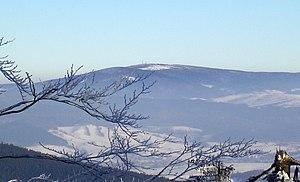
La Wielka Sowa est le point culminant des Góry Sowie qui font partie des Sudètes centrales. Il s'élève à 1 015 mètres d'altitude. Ce mont est situé dans la voïvodie de Basse-Silésie, dans le Sud-Ouest de la Pologne.
Les Góry Sowie sont une chaîne de montagnes dans les Sudètes centrales, dans le Sud-Ouest de la Pologne. Ils se trouvent entre la région historique de Basse-Silésie et le pays de Kłodzko. Ce massif comprend une zone protégée appelée parc paysager des monts des Hiboux.